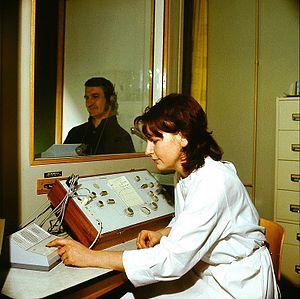
Un audiomètre, ou acoumètre est un appareil utilisé en audiométrie permettant, de fait, de mesurer les capacités de l'ouïe d'un individu. Il établit un rapport sur l'acuité auditive, signalant une tendance vers la surdité ou l'hypoacousie.
Les otoémissions acoustiques sont des vibrations de nature sonore générées par les mouvements des cellules ciliées externes, situées le long de la membrane basilaire cochléaire. Phénomène prédit en 1948 par Thomas Gold, sa démonstration expérimentale a été réalisée par le physicien David Kemp en 1978 grâce au perfectionnement de micros ultrasensibles. Il existe deux formes d'otoémissions acoustiques : les otoémissions acoustiques spontanées, qui apparaissent sans stimulation extérieure, et les otoémissions acoustiques provoquées, qui sont observées après ou pendant la présentation d'un son.